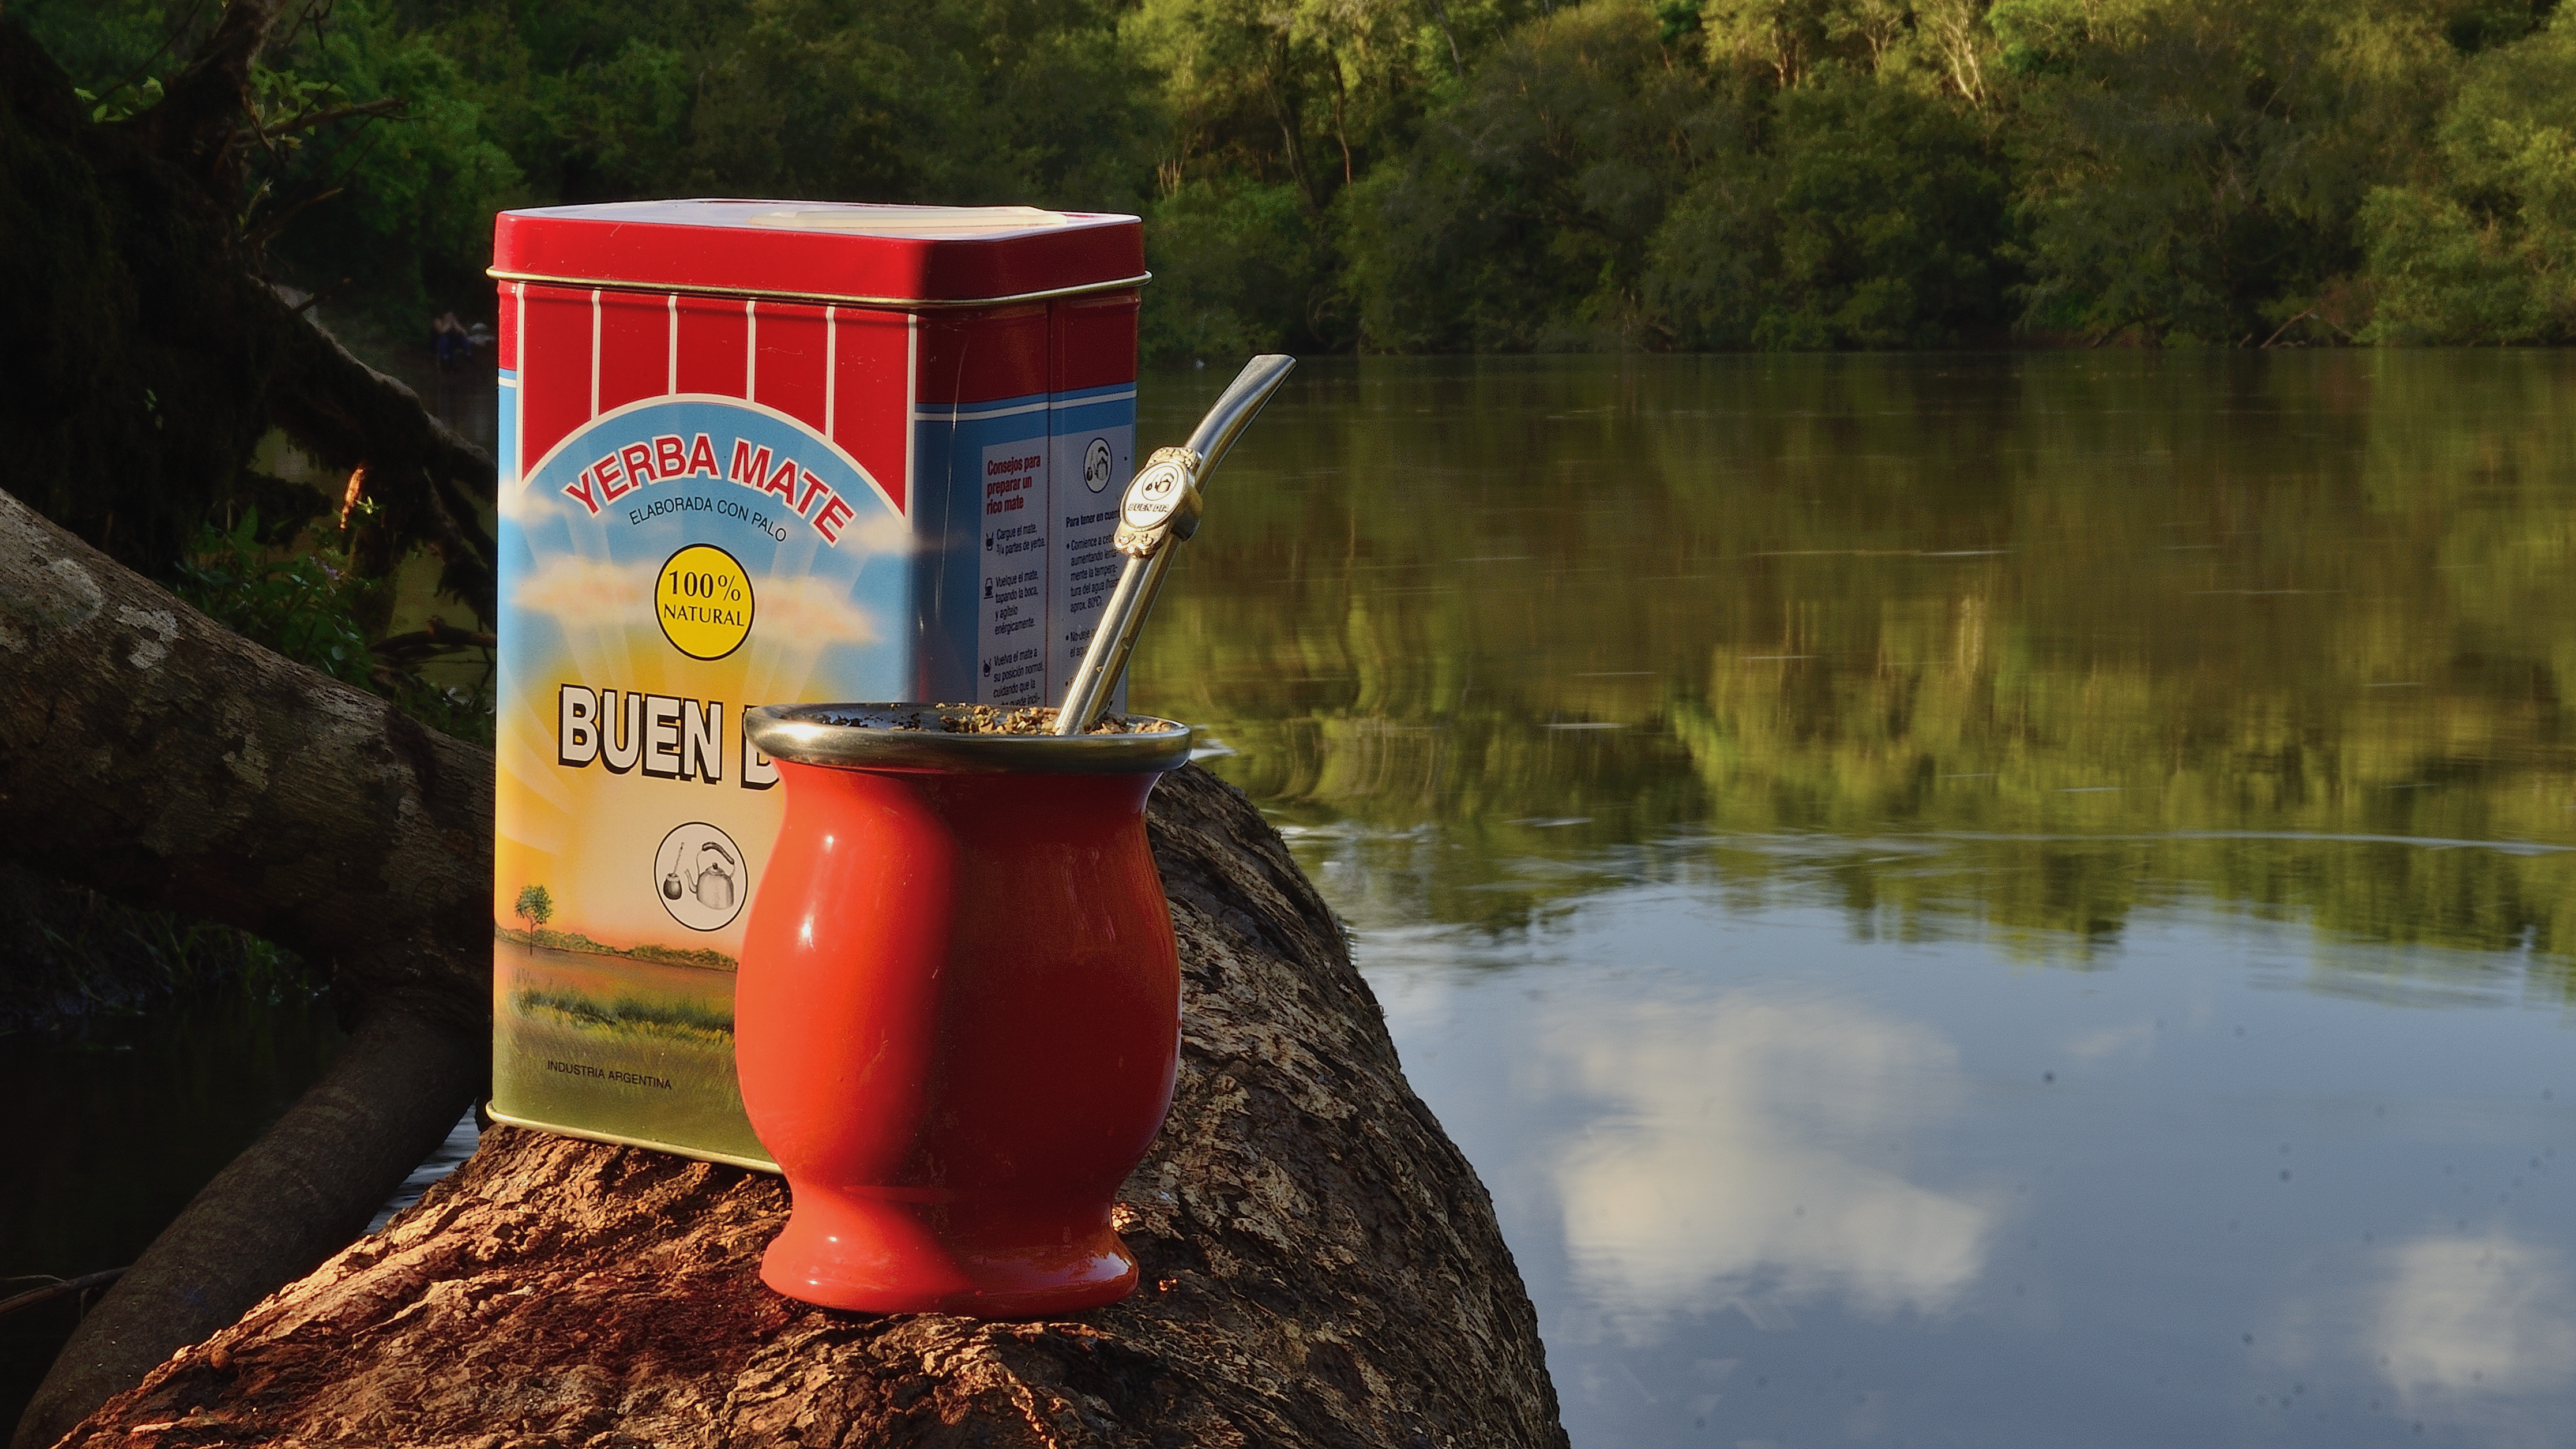
tree, water, reflection, waterway, reflejo, cielo, mini, balneario, arroyo, verde, eldorado, piray, misiones, mate, yerba, vallehermoso, buendia, bombilla, tronco, terere, trespuentes